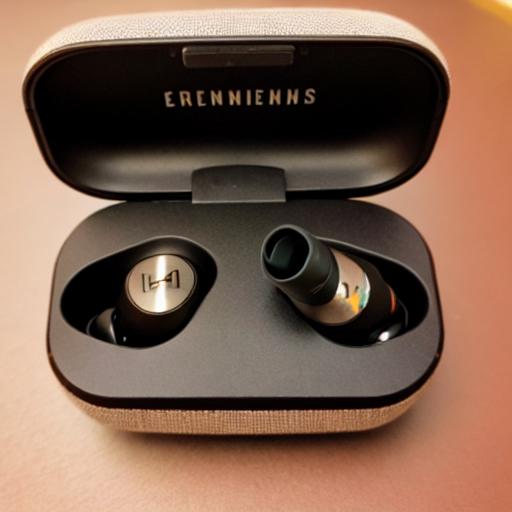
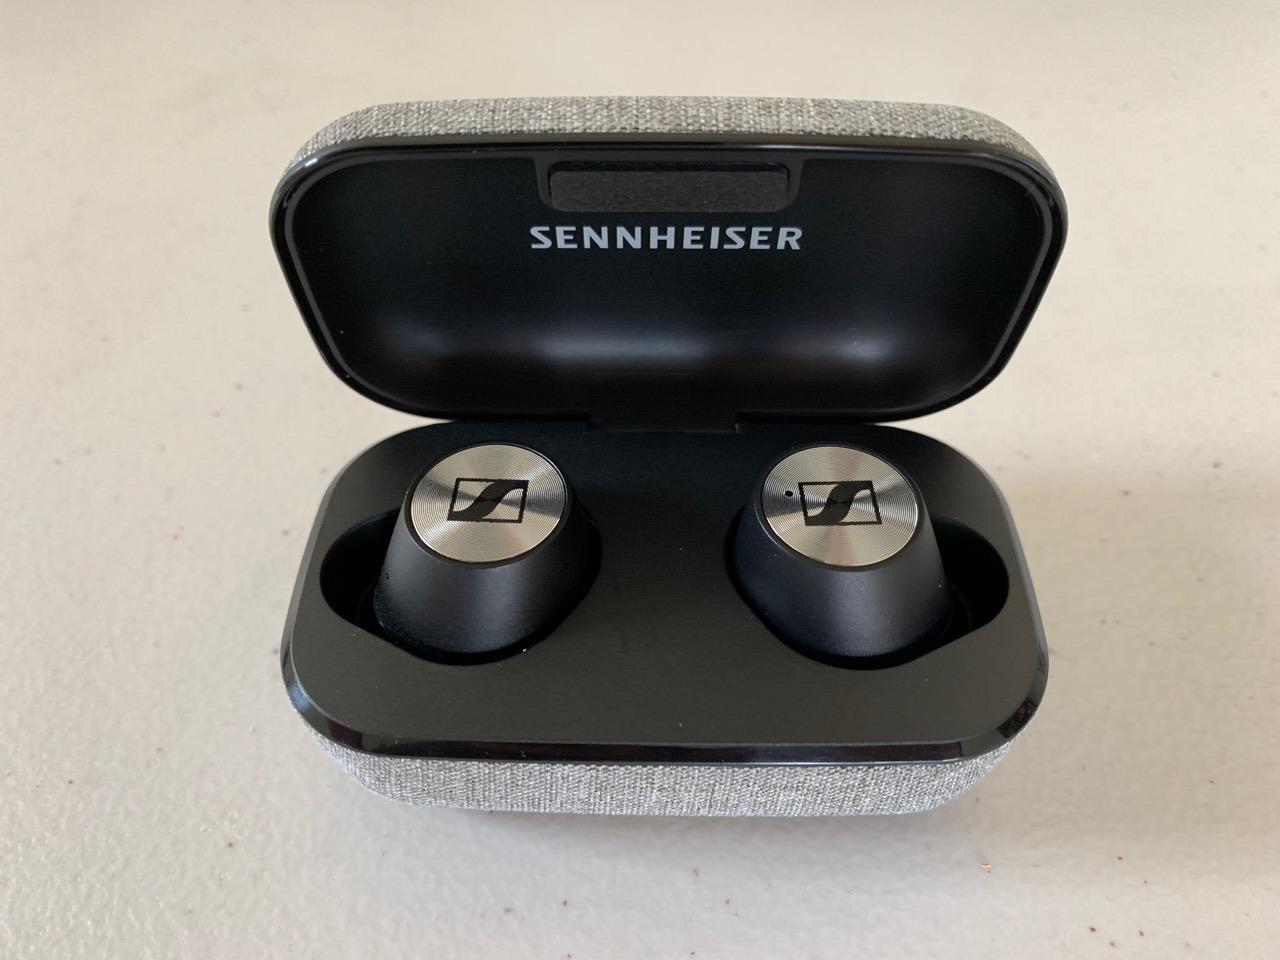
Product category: earbuds
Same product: no